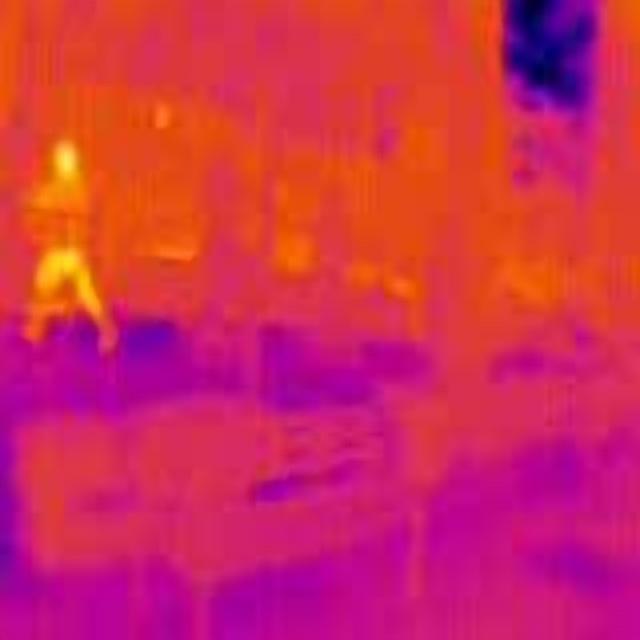
Detected objects:
label: person